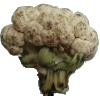
Label: Cauliflower 1